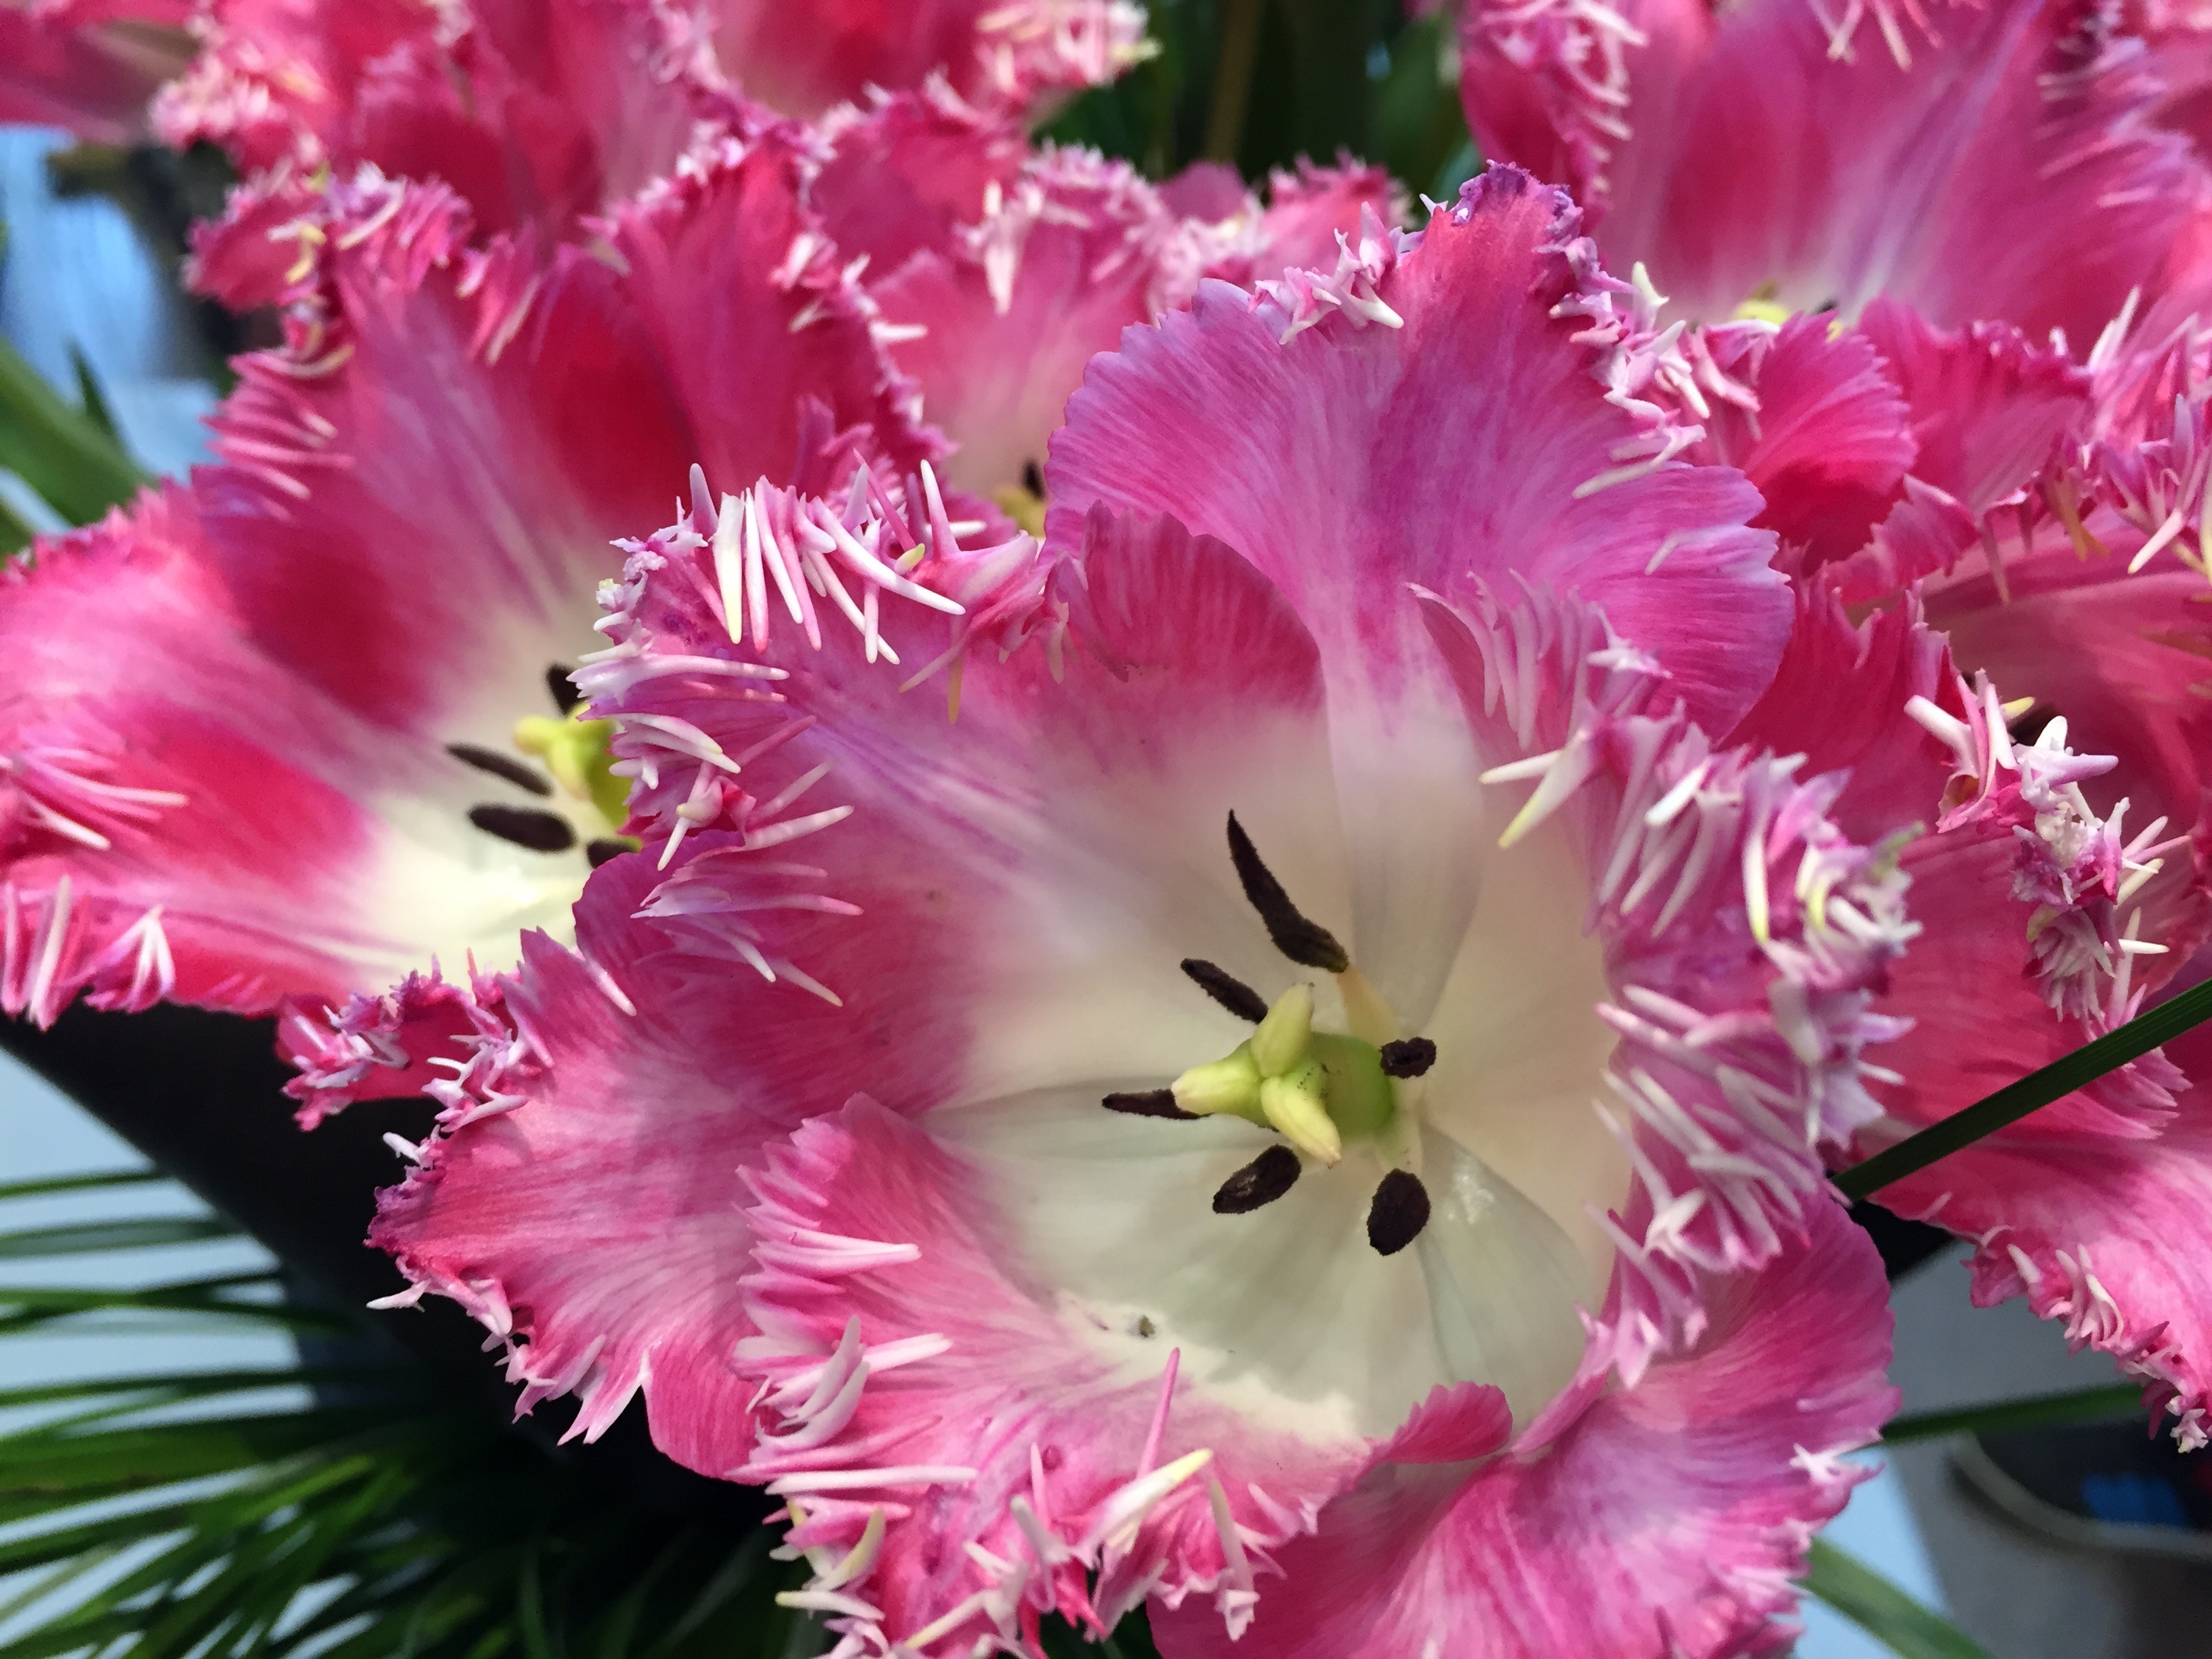
nature, blossom, plant, flower, petal, tulip, spring, garden, pink, flora, carnation, peony, dianthus, pink tulips, flowering plant, peruvian lily, land plant, pink family, alstroemeriaceae